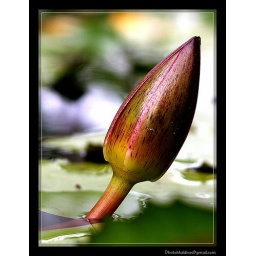
A water lily plant in a fish pond throws up a new flower bud